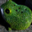
Label: frog